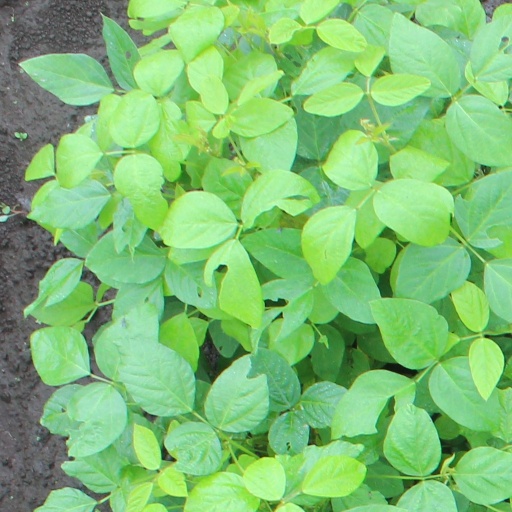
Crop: soybean